Louise de Montmorency

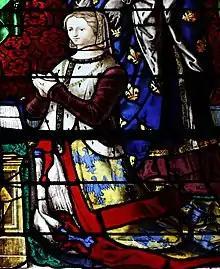
Louise de Montmorency depicted on a stained glass window in the Saint-Martin de Montmorency collegiate church, around 1525.

Louise de Montmorency (1496 – 12 June 1547) was a French aristocrat and courtier. She served as "Première dame d'honneur" from 1530 to 1535 to the Queen of France, Eleanor of Austria, spouse to Francis I of France. She also played an important role within patronage and as a supporter of Calvinism.